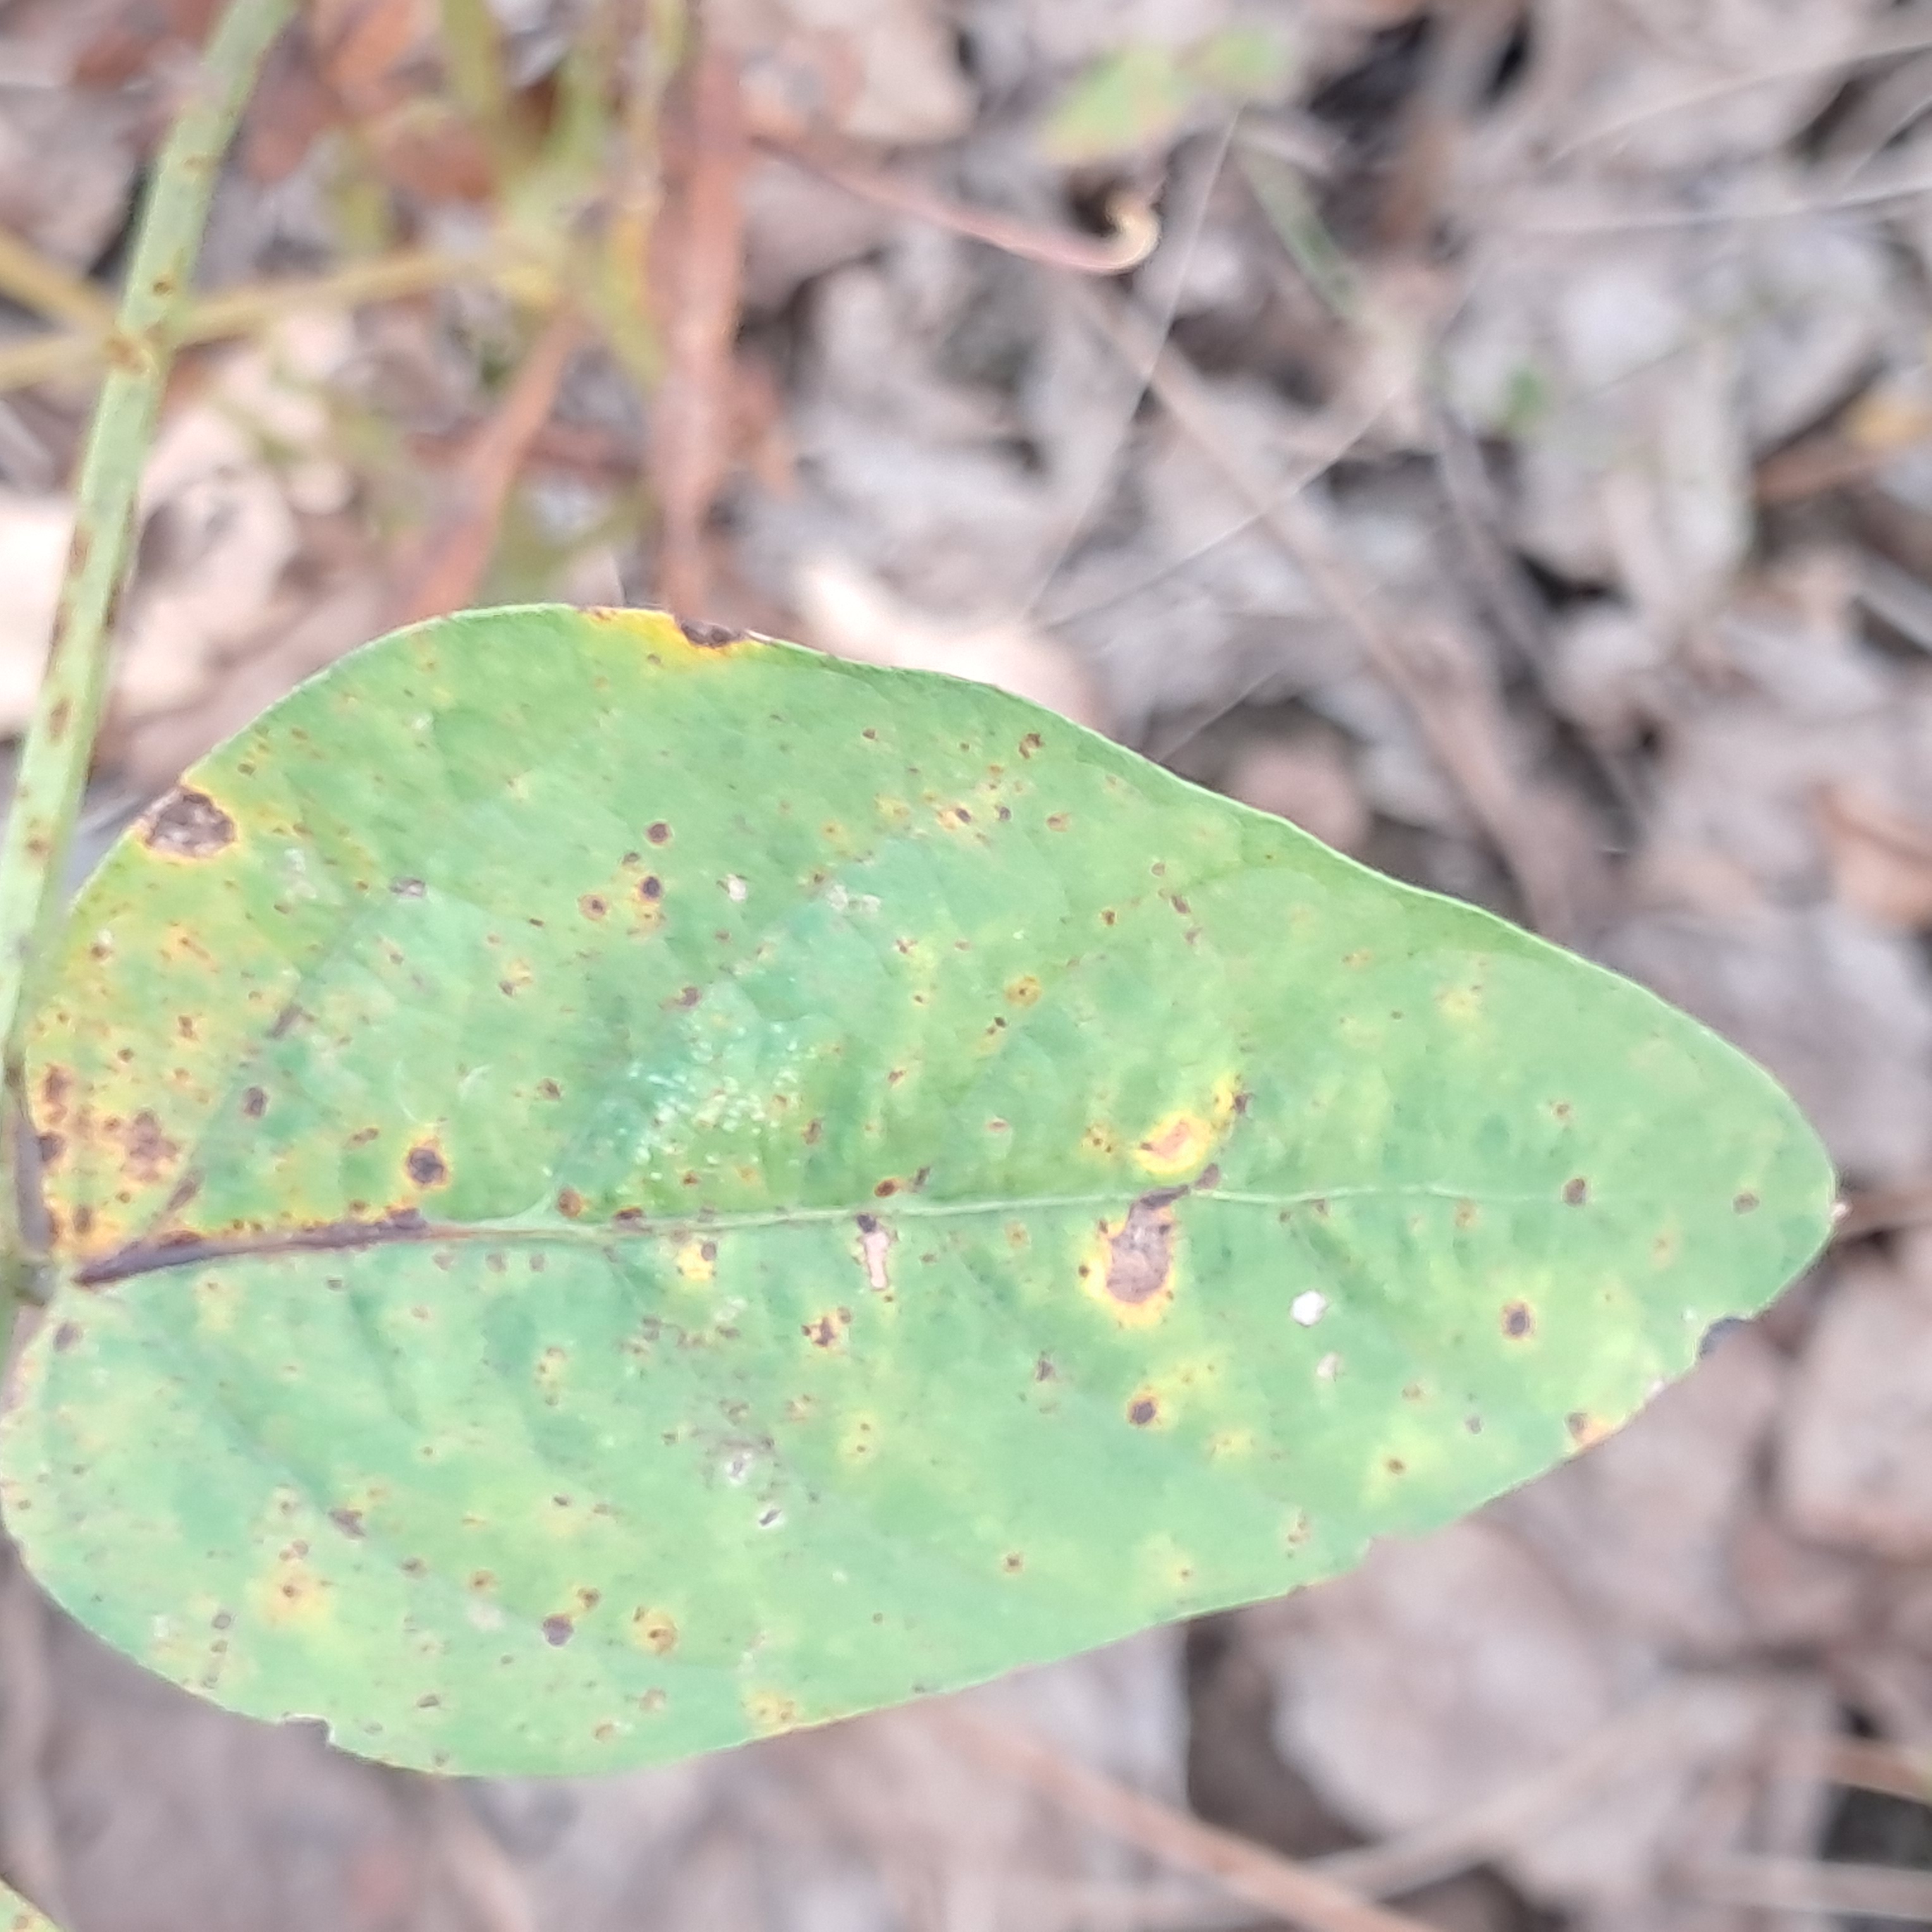
Label: Frog_Leaf_Eye